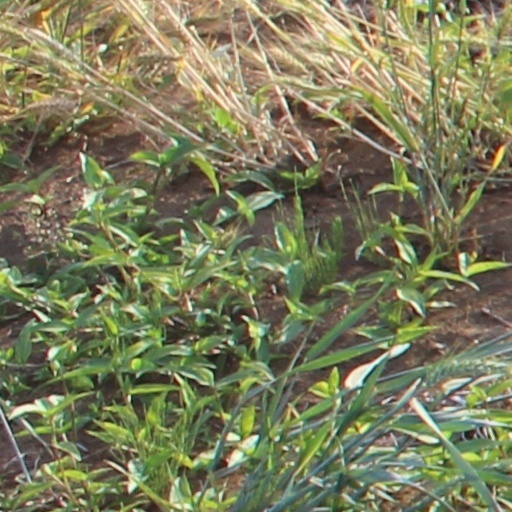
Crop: wheat